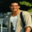
Label: man